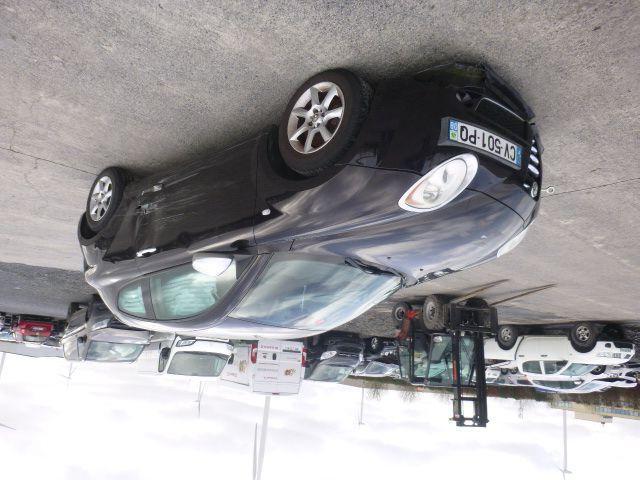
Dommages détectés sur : pare-choc avant, porte avant gauche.
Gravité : mineur